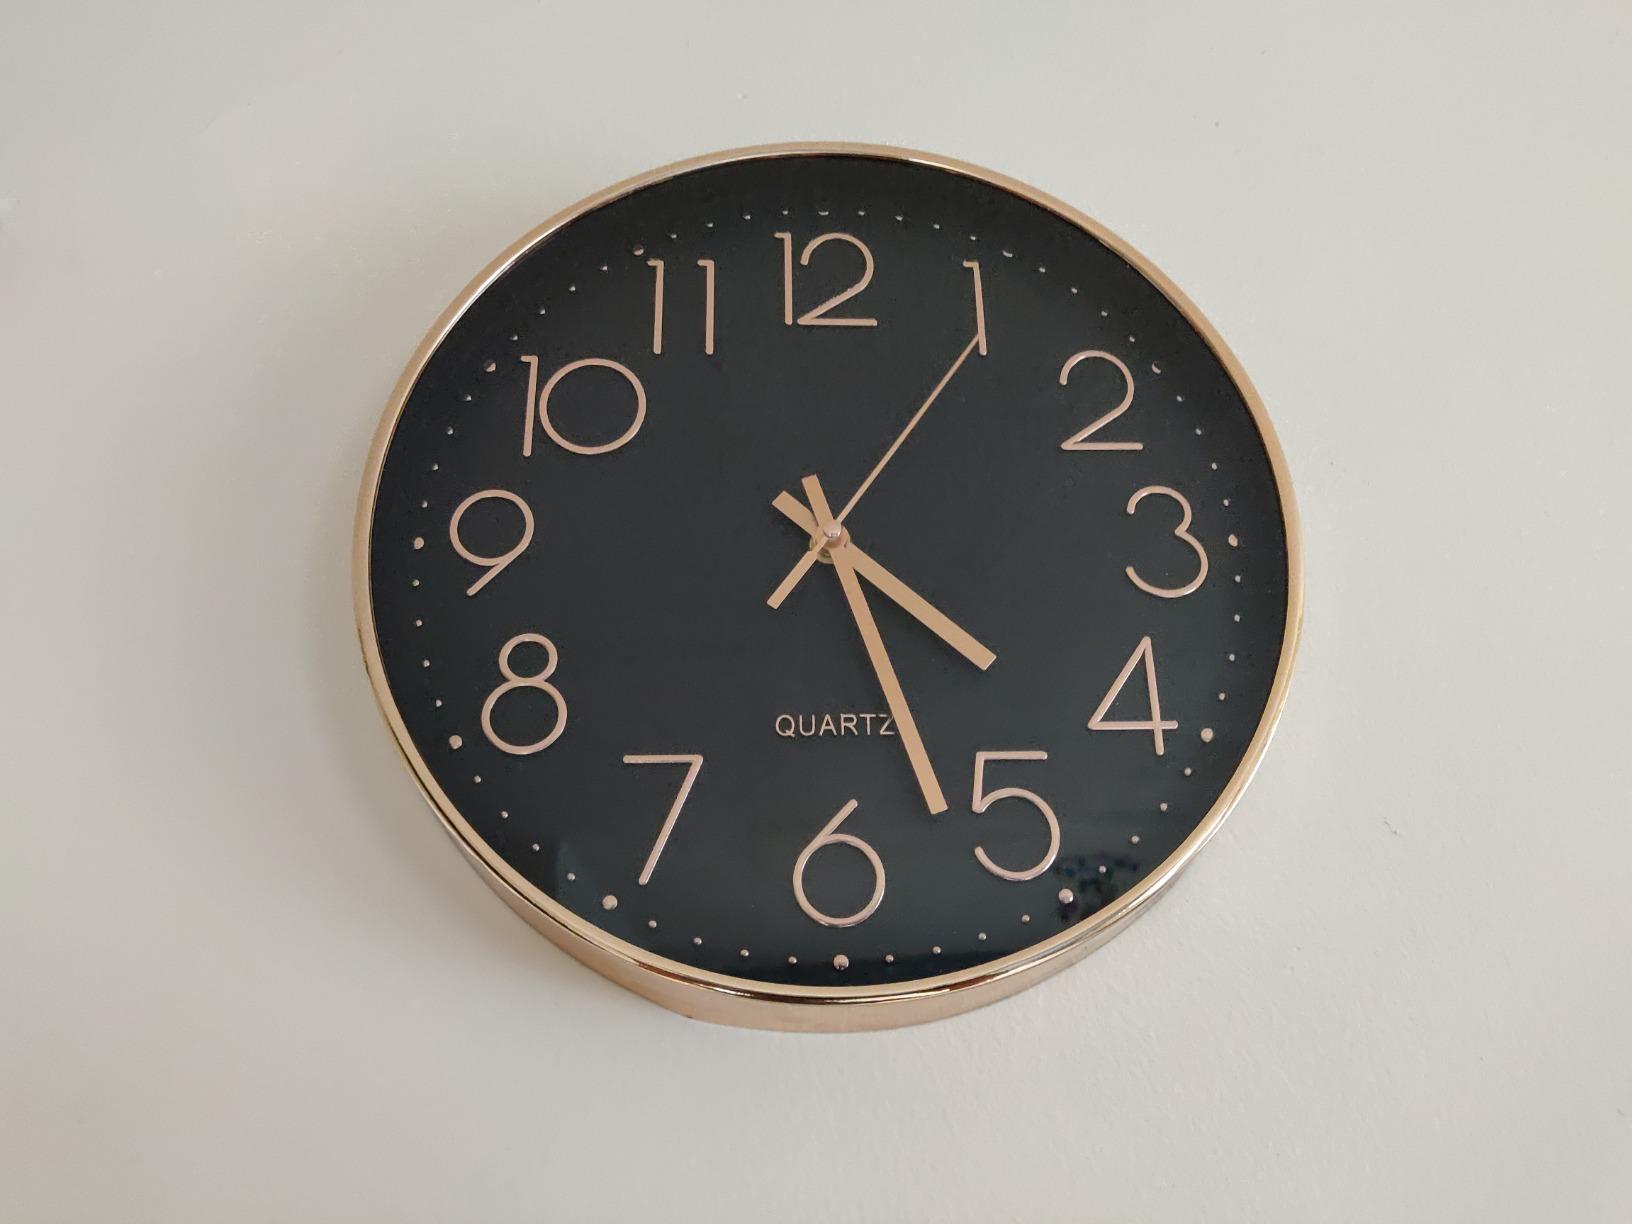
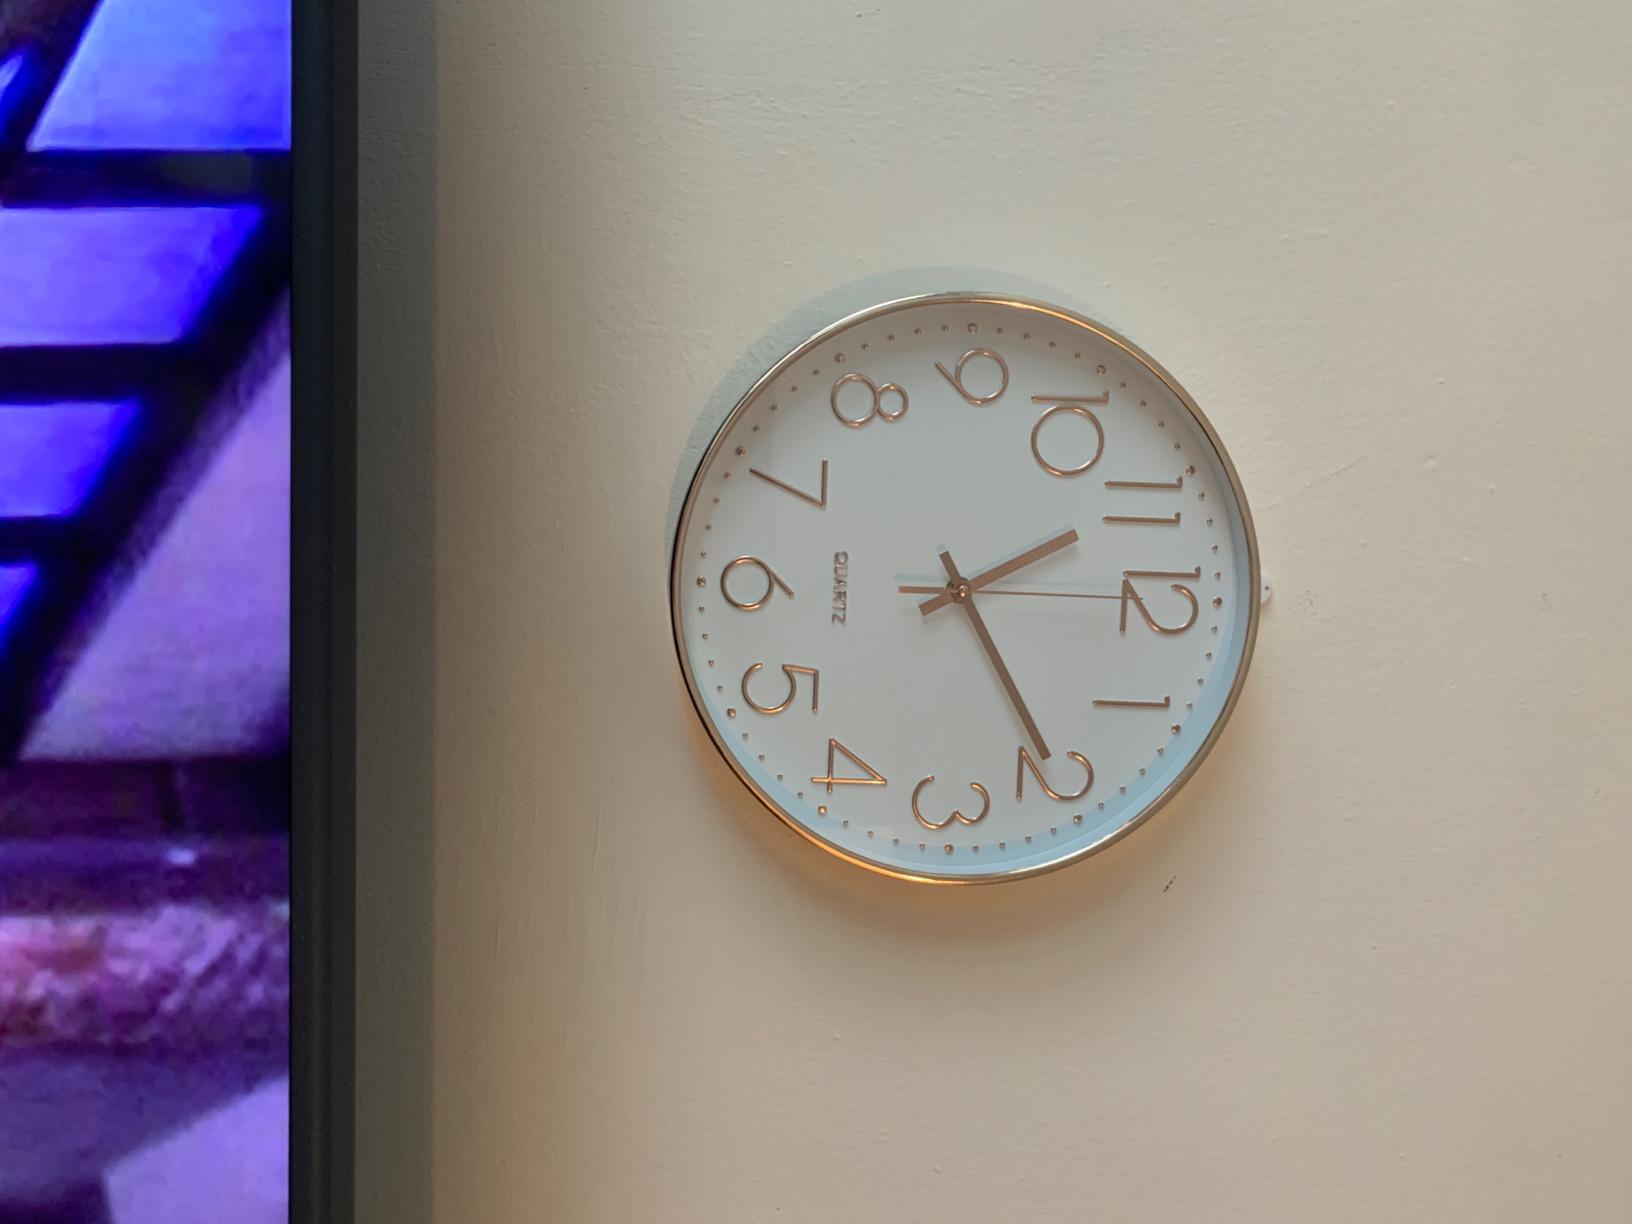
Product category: clock
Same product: no